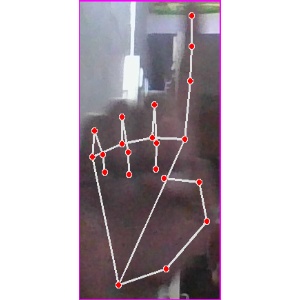
अक्षर: क